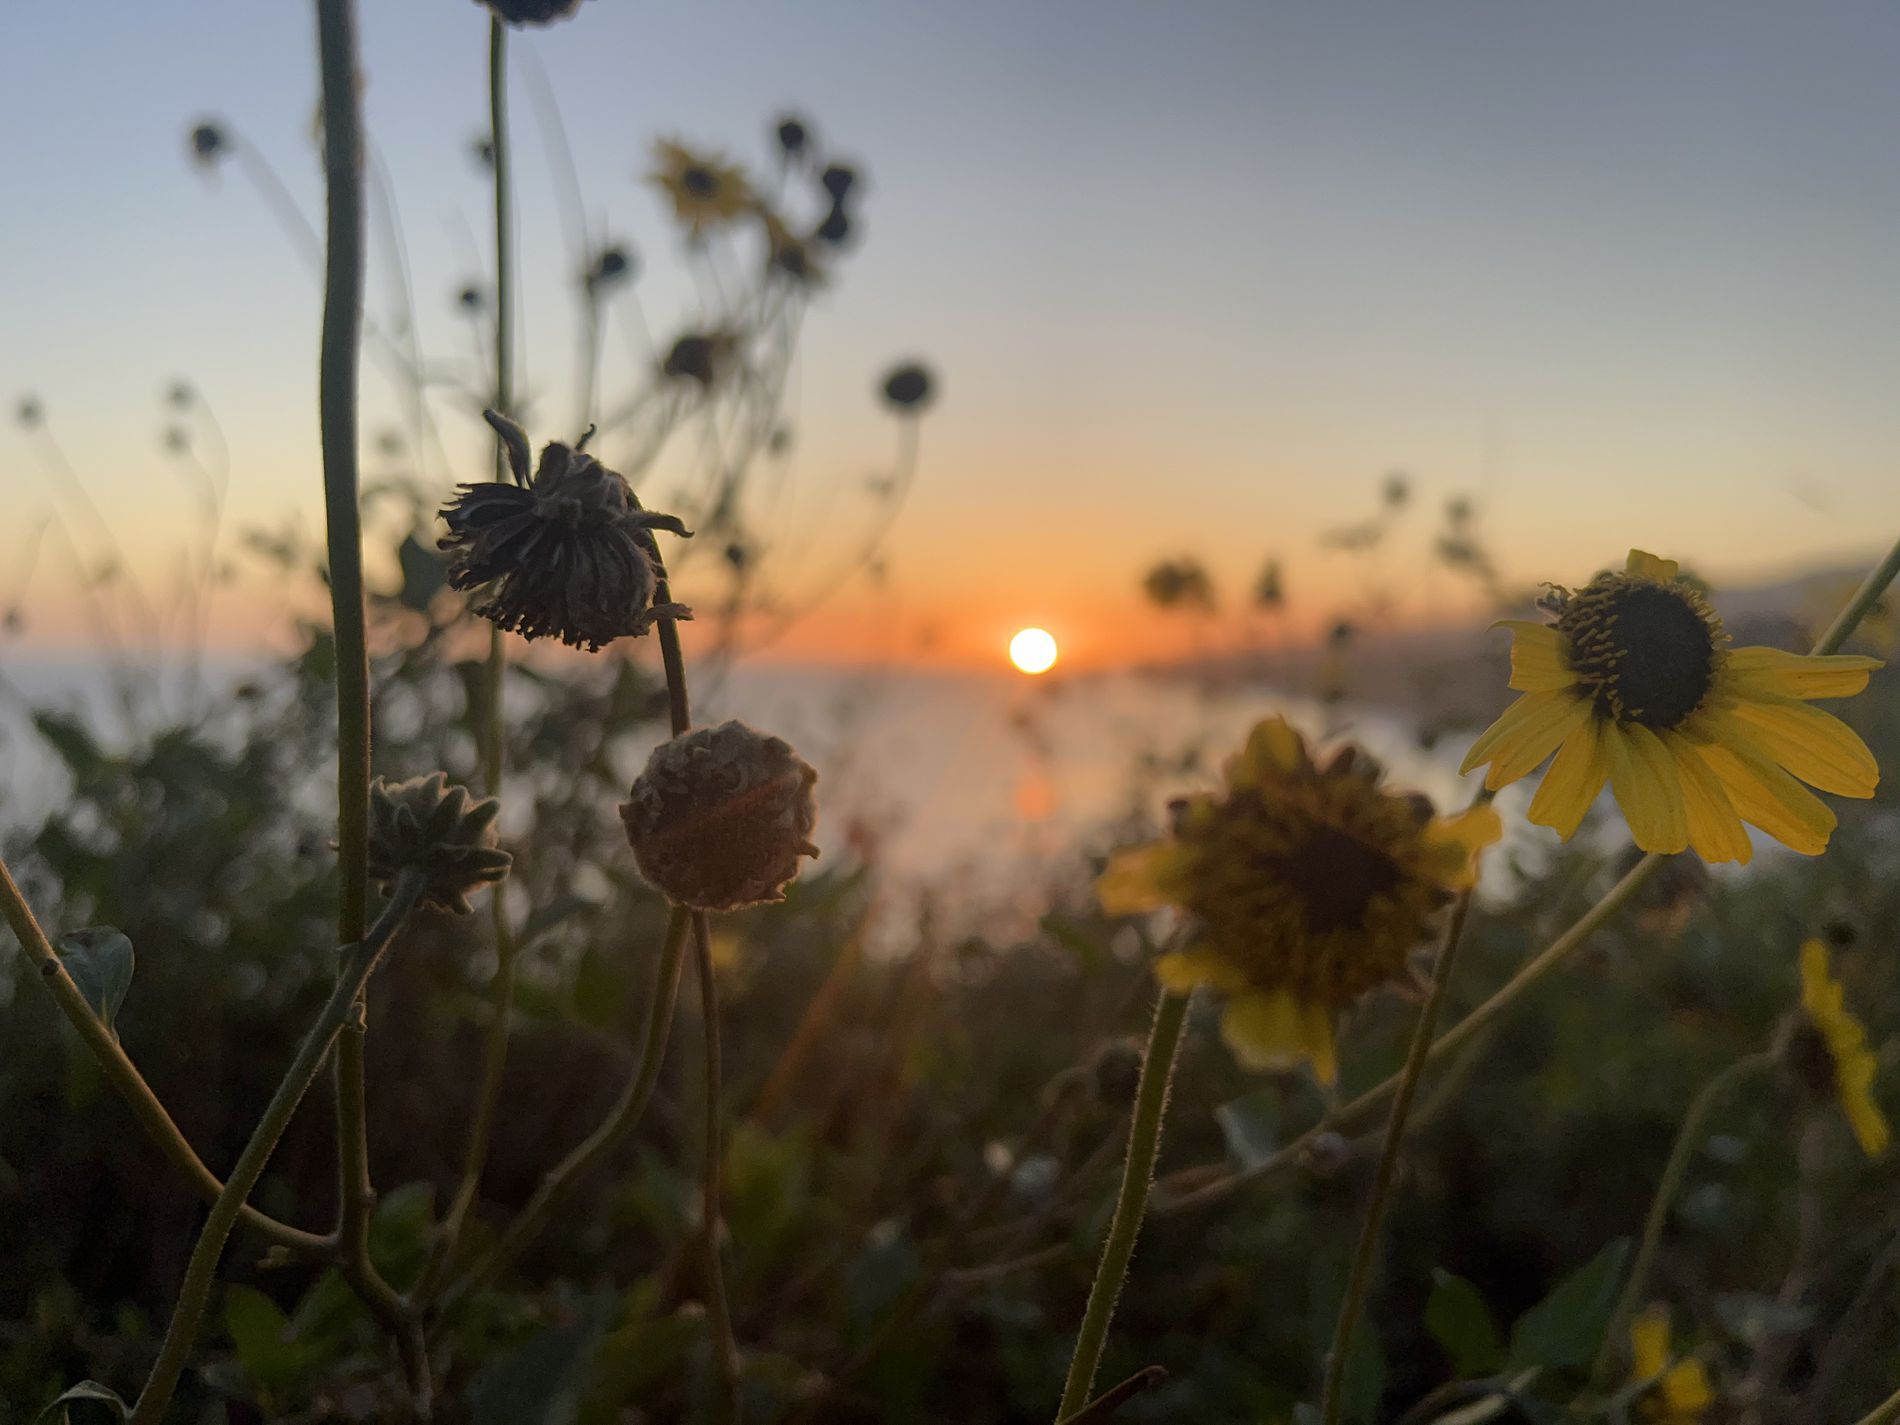
Sunflowers under the sunset
The image is a sunflower, including several yellow  and dried seed heads, in the foreground. In the background, the sun is setting casting an orange across the sky.
The eye level shot captures sunflowers, some wilted and some blooming, against a sunset backdrop. The color palette of yellows, greens, and orange hues.The photography style macro photography.
Labels: Nature, Outdoors, Sky, Daisy, Flower, Plant, Petal, Sunrise, Landscape, Sun, Sunlight, Sunset, Vegetation, Grass, Anemone, Scenery, Summer, Herbal, Herbs, Sunflower, Weather, Land, Tree, Field, Flare, Light, Grassland, Leaf, Cloud
Camera: Apple iPhone 13 Pro Max
Lens: iPhone 13 Pro Max back camera 5.7mm f/1.5
Aperture: F1.5
Exposure: 1/965 sec
ISO: 50
Focal length: 5.7